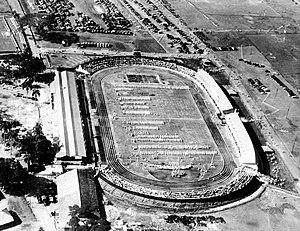
Vue aérienne du stade d'Ikada prise durant la cérémonie d'ouverture des 2e jeux nationaux indonésiens à Jakarta. Le stade a été construit pour l'occasion, puis détruit après les jeux asiatiques de 1962 pour laisser la place au Monumen Nasional. Bahasa Indonesia: Foto udara Stadion Ikada selama upacara pembukaan Pekan Olahraga Nasional (PON) II di Jakarta. Stadion Ikada dibangun untuk acara ini, namun dibongkar selesai Asian Games 1962 untuk membuat lahan bagi pembangunan Monumen Nasional (Monas).